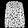
Label: Shirt